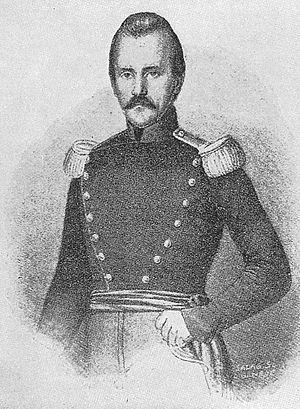
La Confédération des XXII cantons désigne l'une des étapes de formation de la Confédération suisse, la période entre la fin de la domination française en 1813 et la création de l'État fédéral de 1848.